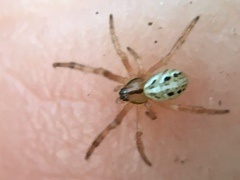
Species: Lactrodectus_hesperus